Michael Ramsey

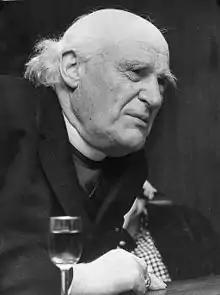
Michael Ramsey in 1974

Before entering the clergy, Michael Ramsey had participated in the Liberal Party. In 1925, Ramsey travelled with the debate club and spoke at multiple venues in the United States. Upon his return, he heard Lord Hugh Cecil remark that the Church was the place to go for those who wanted to help people, and Ramsey heard that as his vocation from God. He had sympathies with liberal politics for the rest of his life and admired H. H. Asquith. He became close friends with party leader Jeremy Thorpe. Ramsey and his wife Joan were godparents of Thorpe's son Rupert, whom Ramsey baptized in 1969, and Ramsey officiated at Thorpe's second marriage to Marion Stein. Both Ramsey and Thorpe had lost family members to car collisions: Ramsey's mother in 1927 and Thorpe's first wife Caroline in 1970.